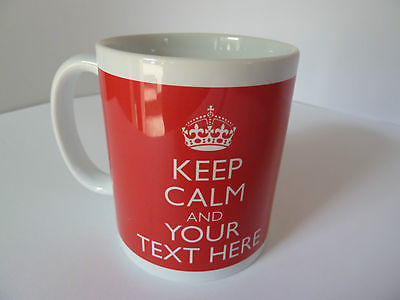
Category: mug